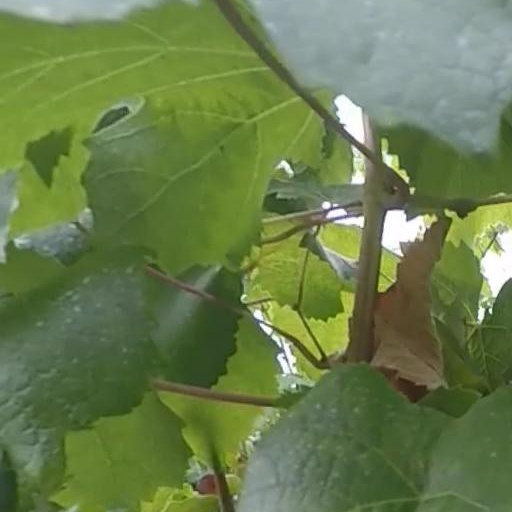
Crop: grape